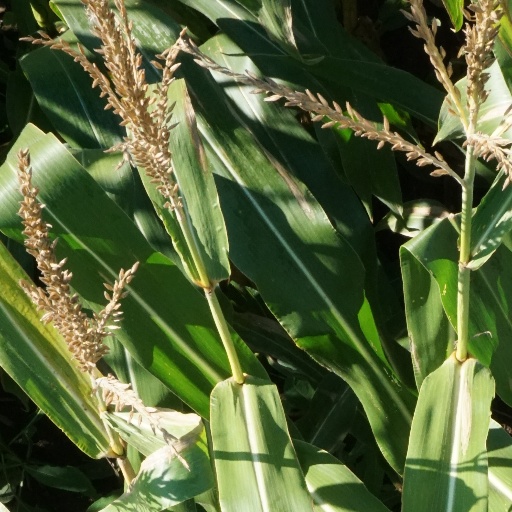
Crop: maize; corn